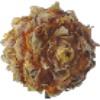
Label: Pineapple Mini 1